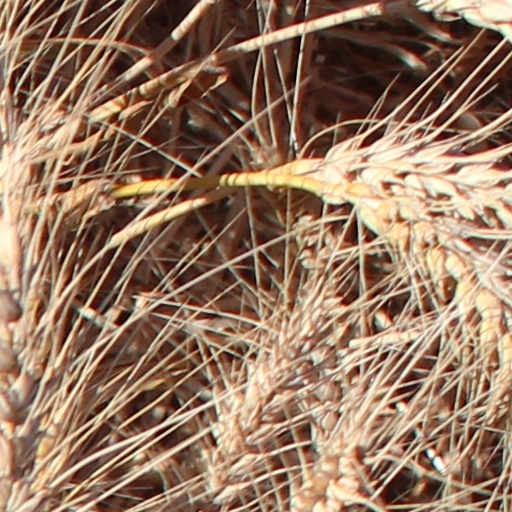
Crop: wheat